Pacific Hardware & Steel Company Warehouse

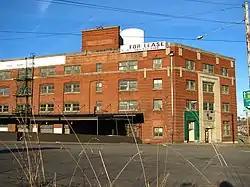

The Pacific Hardware & Steel Company Warehouse is an industrial building located in Northwest Portland, Oregon designed by prominent architect John Virginius Bennes. The building is registered on the National Register for Historic Places.